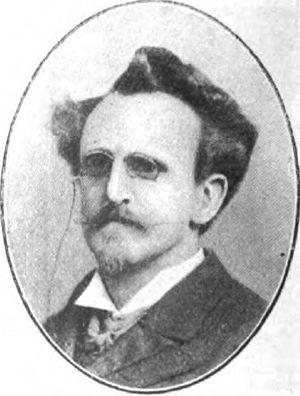
La circonscription de Nuneaton est une circonscription électorale anglaise située dans le Warwickshire et représentée à la Chambre des Communes du Parlement britannique.